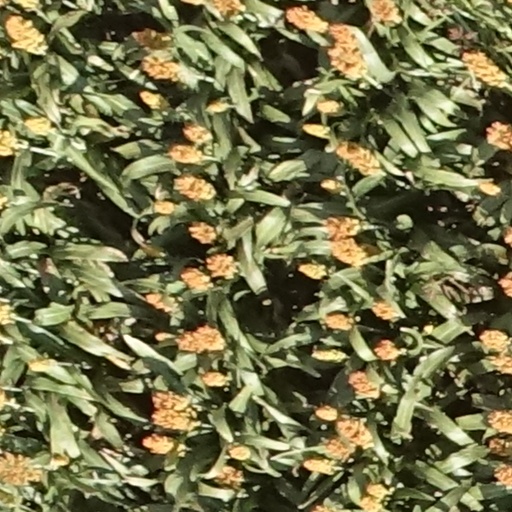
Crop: sorghum